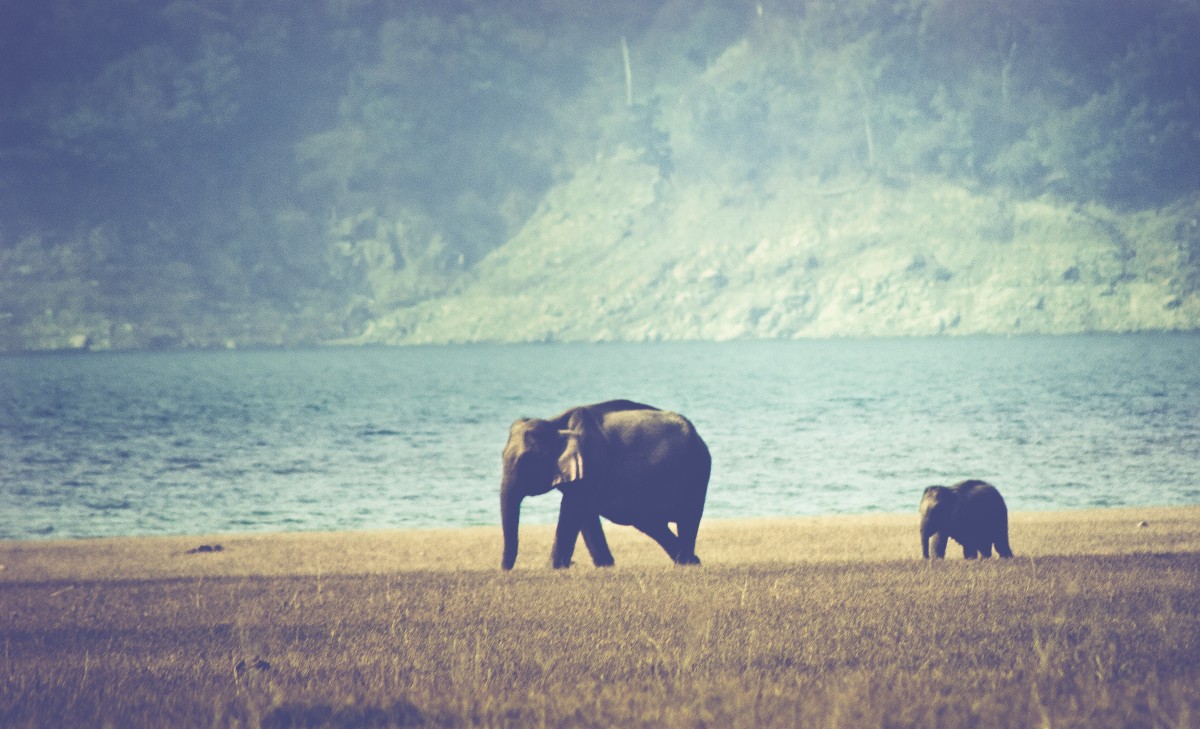
Tags: coast, ocean, horizon, cloud, morning, elephant, natural environment, atmospheric phenomenon